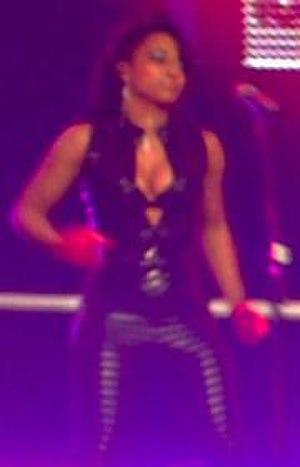
Cheryline Lim dite Che'Nelle, née le 10 mars 1983 à Kota Kinabalu, est une chanteuse australo-malaisienne. Elle chante en anglais et en japonais.